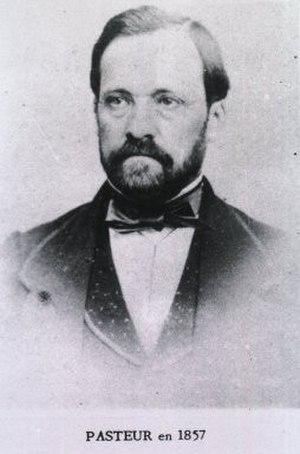
Louis Pasteur en 1857
L'École des arts industriels et des mines est la dénomination sous le Second Empire de l'école publique de formation d'ingénieurs civils à Lille, créée en 1854 pour répondre aux besoins de l'industrie du Nord de la France.
Cette page concerne l'année 1857 du calendrier grégorien.
L’université de Lille est une université française publique située à Lille. Avec près de 75 000 étudiants, elle est l'une des plus grandes universités francophones. Étalée sur cinq principaux campus de la métropole lilloise, ses 23 composantes proposent des formations réparties en quatre grands domaines : Arts, lettres, langues, sciences humaines et sociales ; Droit, économie, gestion ; Santé ; Sciences et technologies.
Louis Pasteur, né à Dole le 27 décembre 1822 et mort à Marnes-la-Coquette le 28 septembre 1895, est un scientifique français, chimiste et physicien de formation. Pionnier de la microbiologie, il connut, de son vivant même, une grande notoriété pour avoir mis au point un vaccin contre la rage.
L’École centrale de Lille est l'une des cinq plus anciennes écoles d'ingénieurs de France dont les anciens élèves sont cofondateurs de la fédération des associations et sociétés françaises d'ingénieurs diplômés, parmi les 205 écoles d'ingénieurs françaises accréditées au 1ᵉʳ septembre 2019 à délivrer un diplôme d'ingénieur.